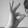
ASL letter: F